History of the Swiss Air Force

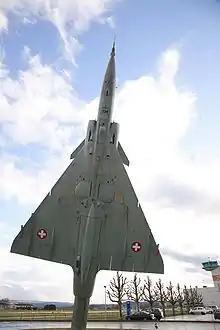
Static display Mirage IIIS gate guard at Payerne Air Base

During World War II, Switzerland struggled with buying and building modern combat aircraft. The fourteen Bf 109G Gustavs acquired from the Germans (including two interned) proved increasingly difficult to maintain, and were removed from service in 1947, although the "Emil" variants purchased earlier continued on until 1949. The Swiss also acquired nearly 200 aircraft interned after violating its sovereignty, but most were unsuitable for Swiss operations.